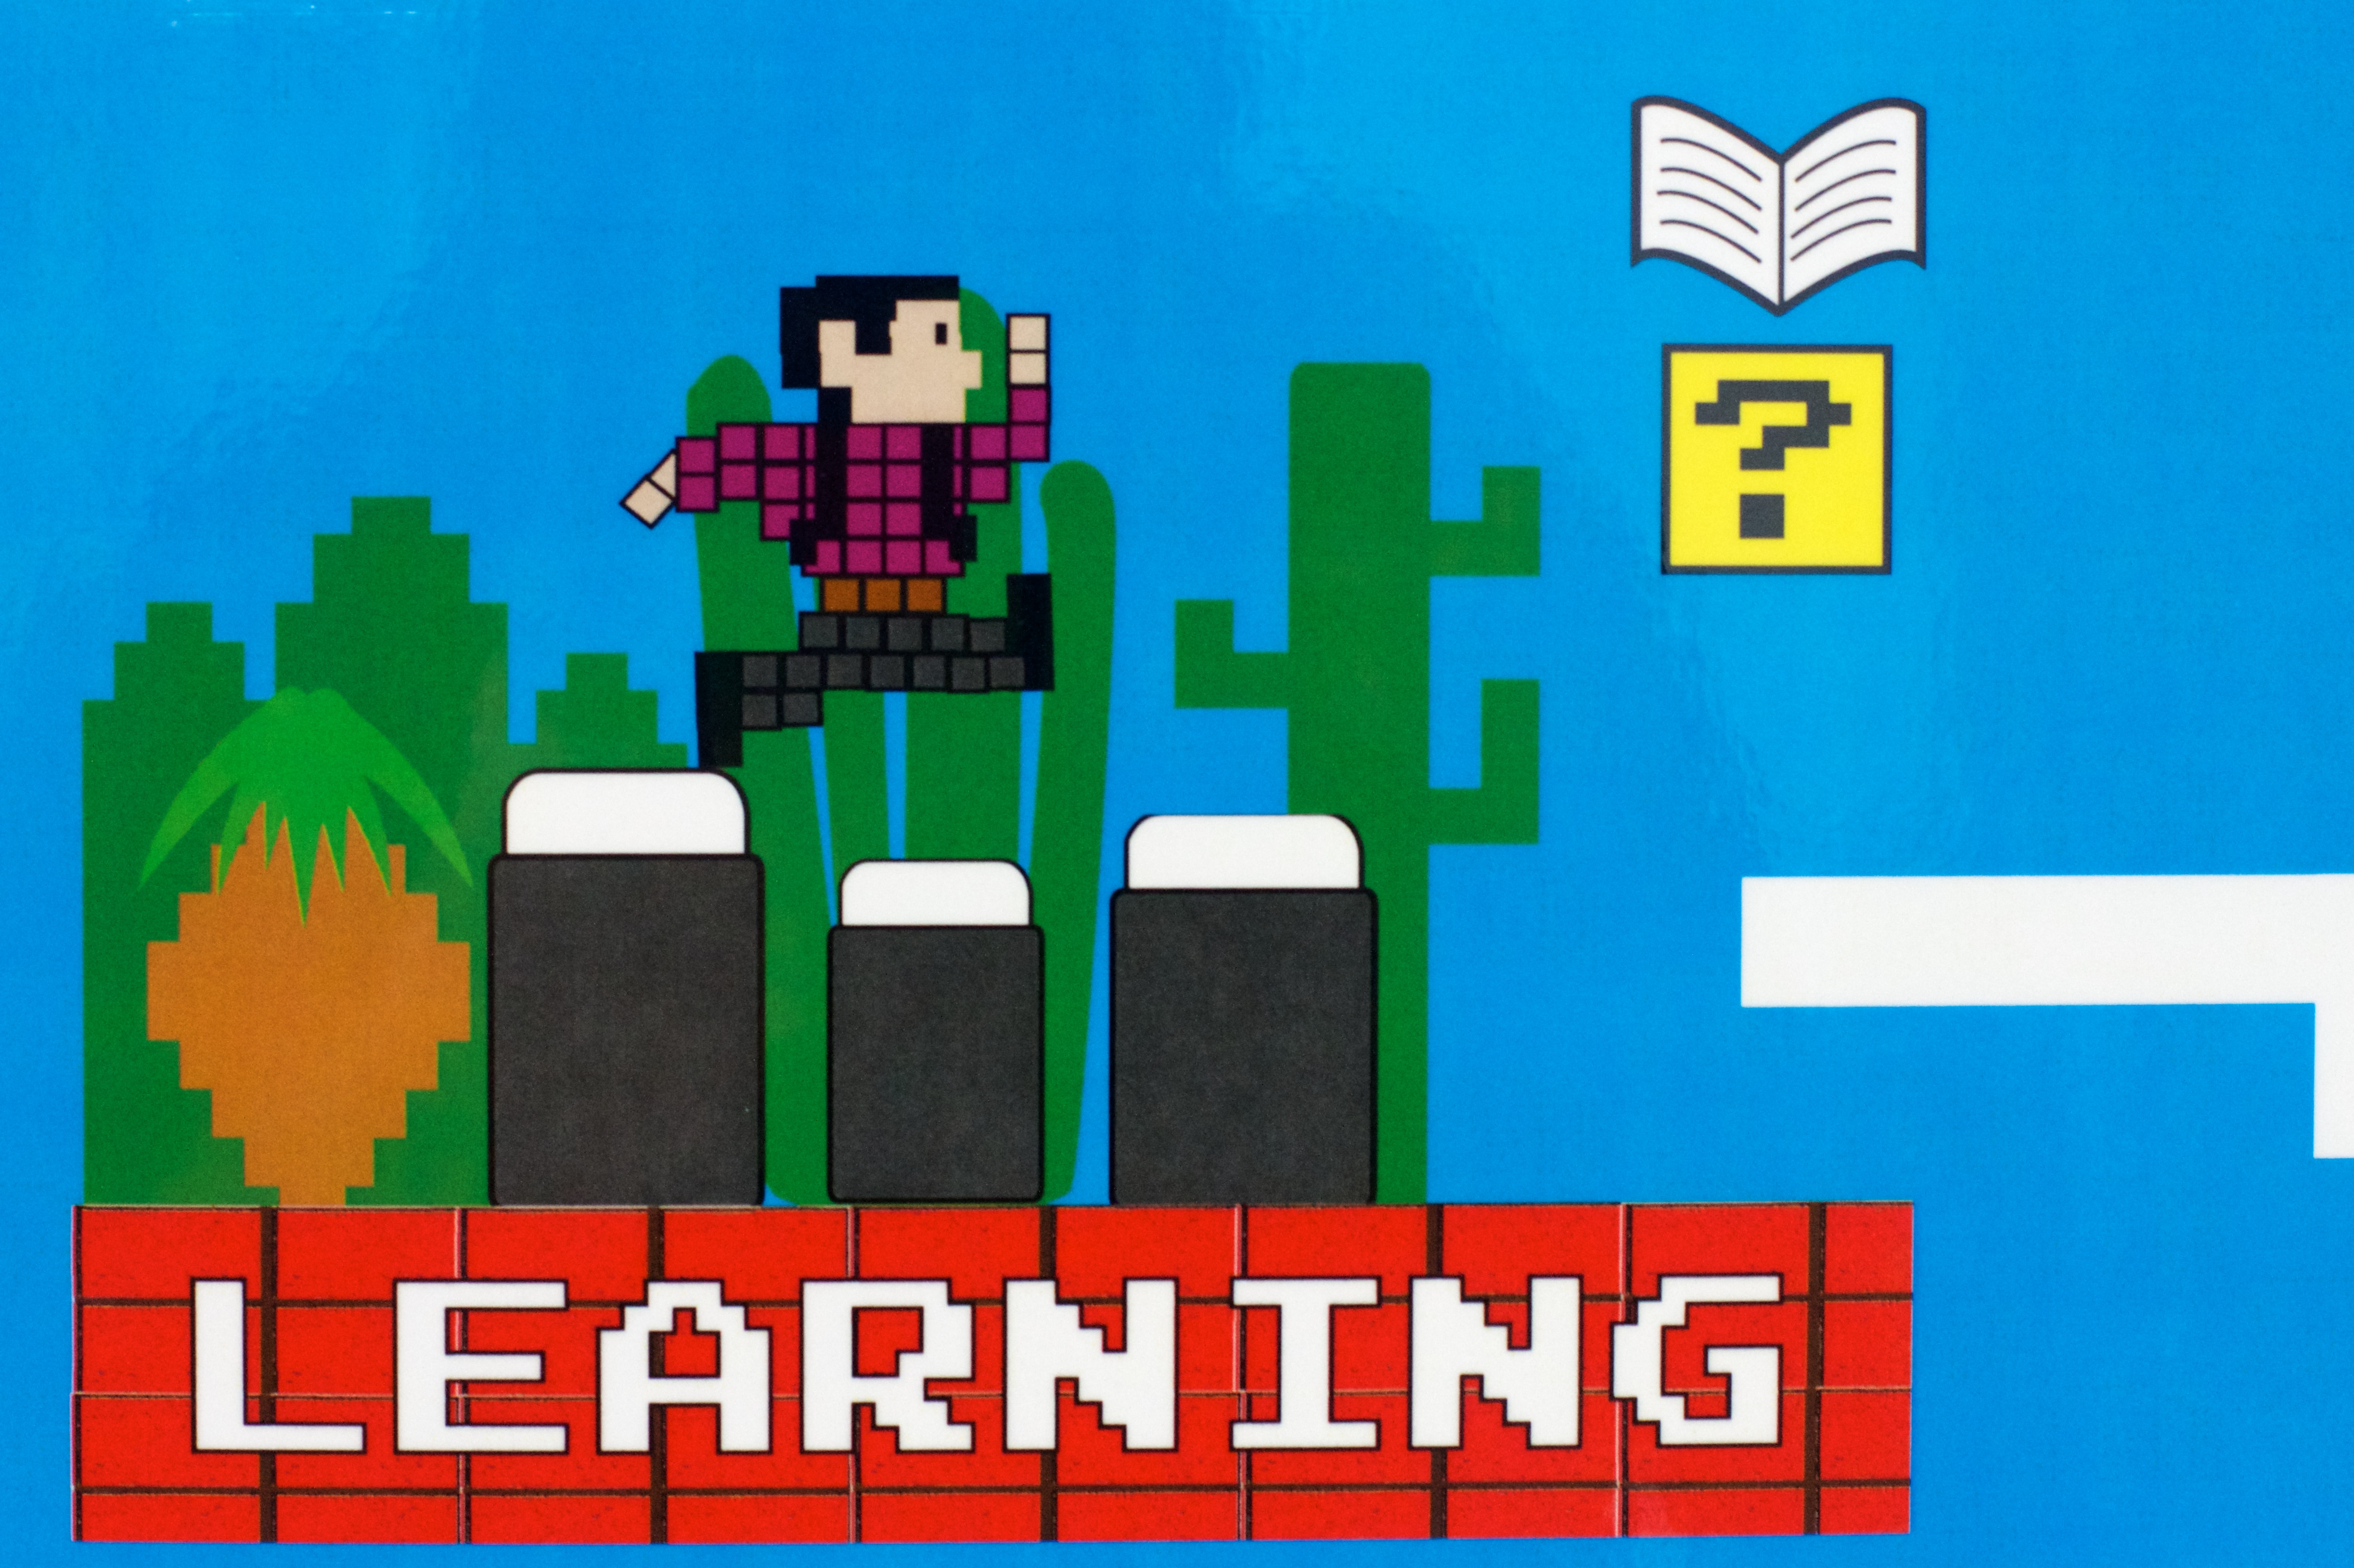
brand, font, illustration, text, cartoon, screenshot